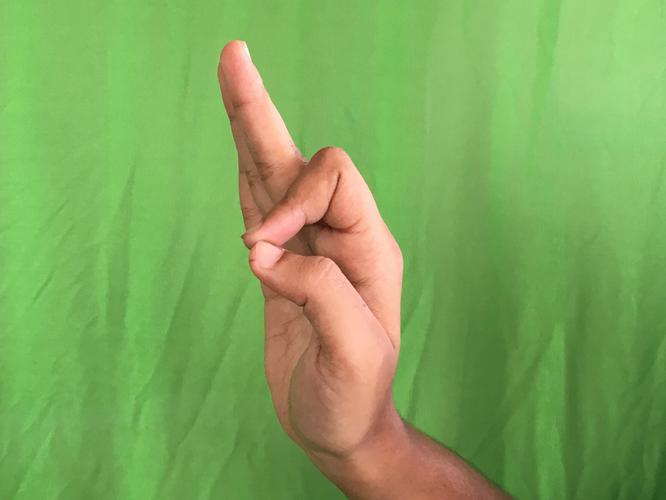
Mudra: Aralam
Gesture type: single_hand